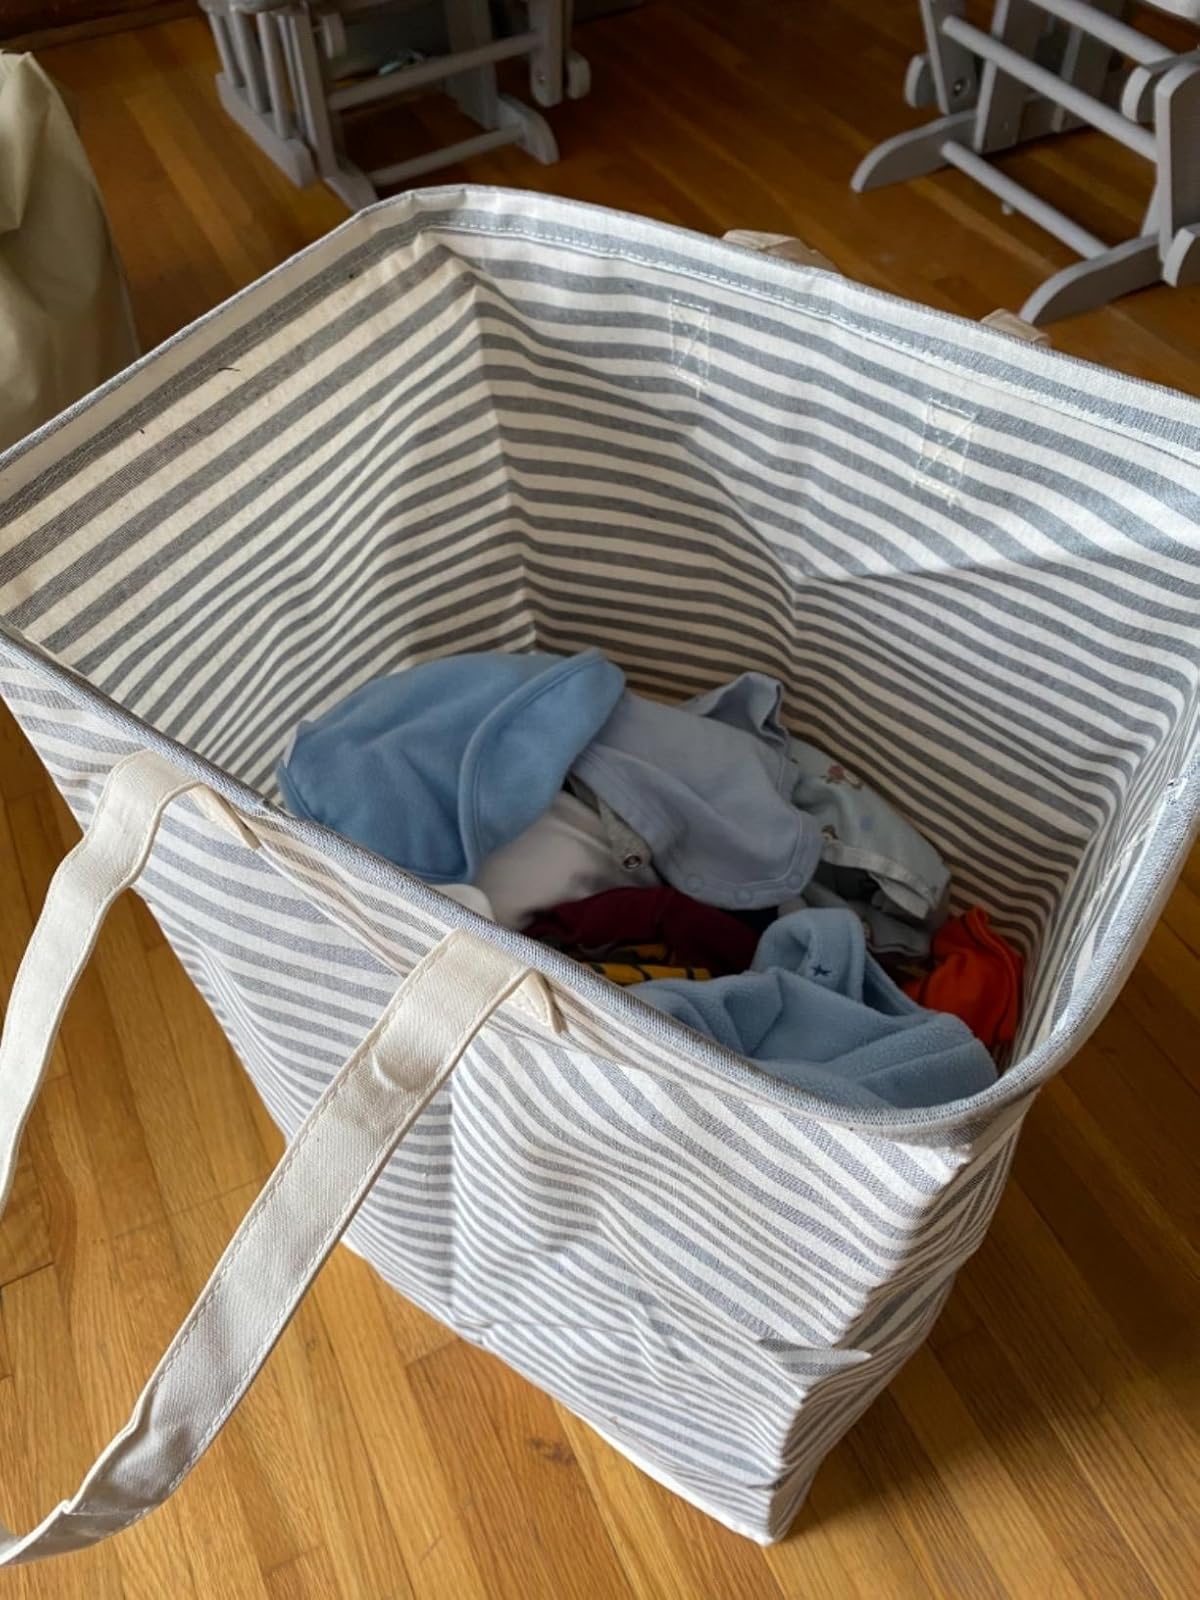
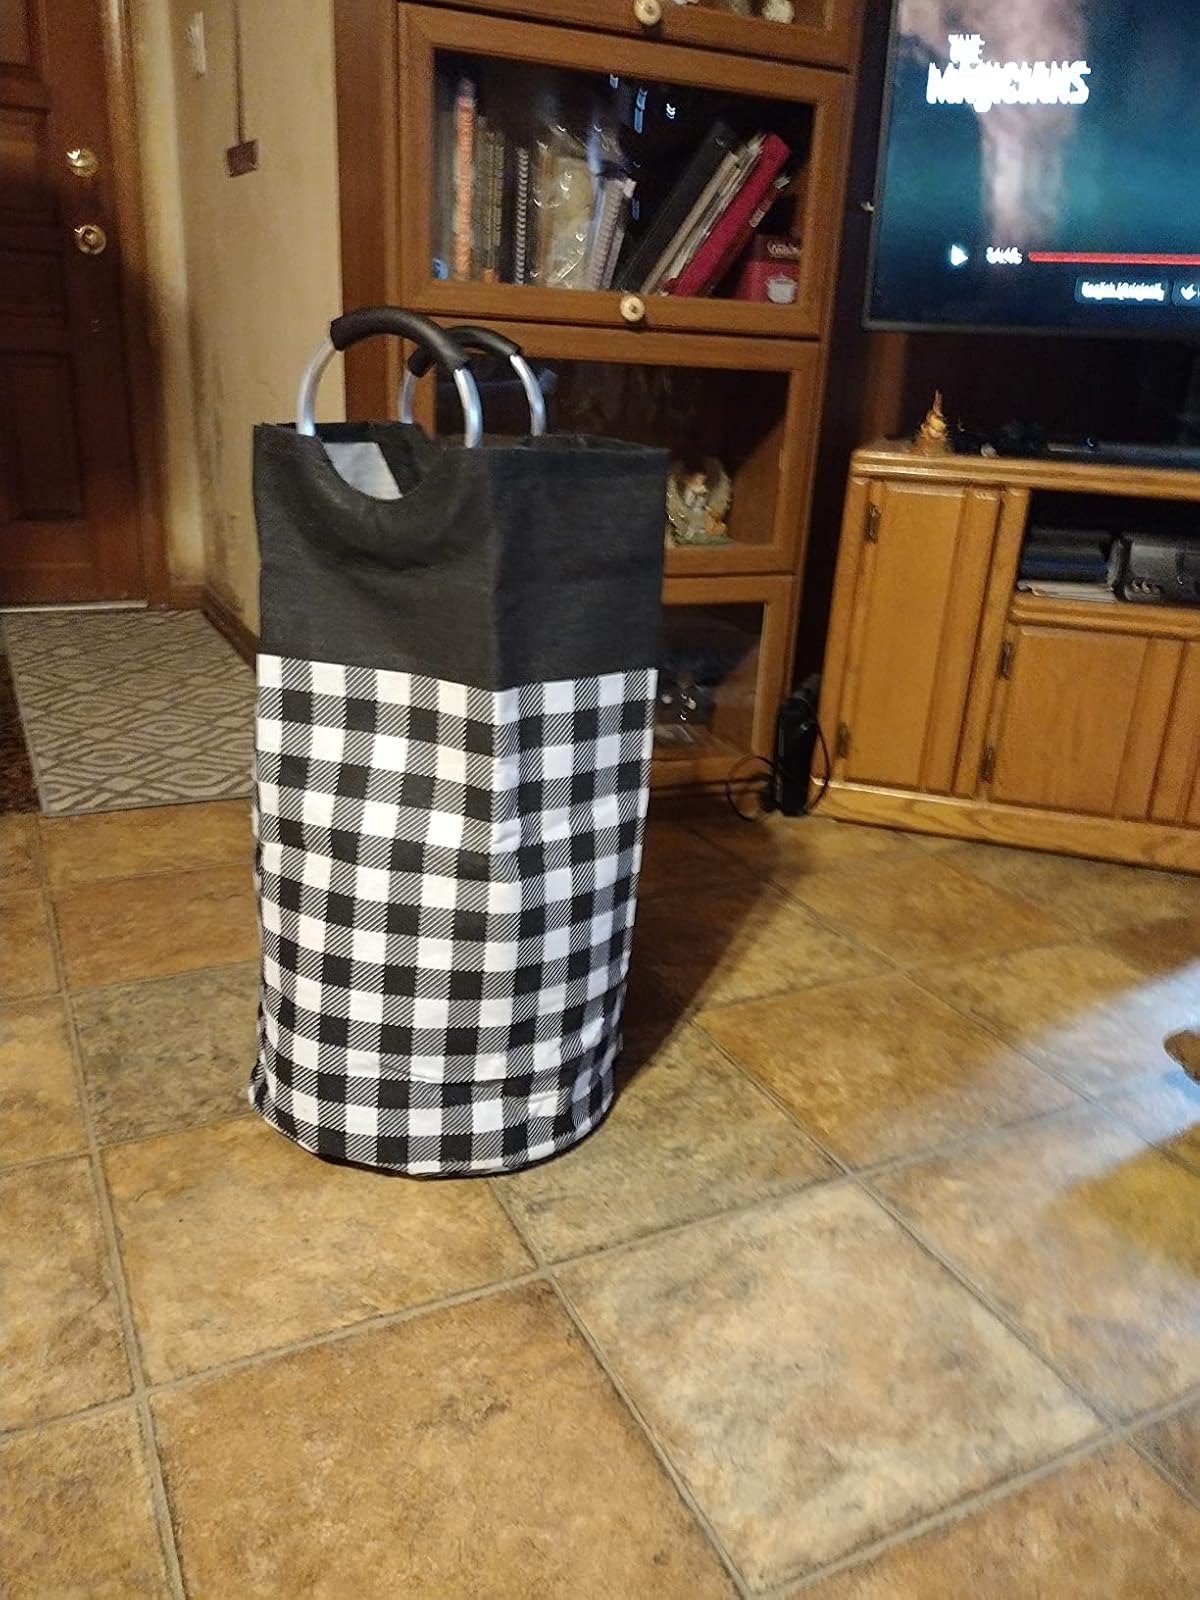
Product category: items_hamper
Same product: no